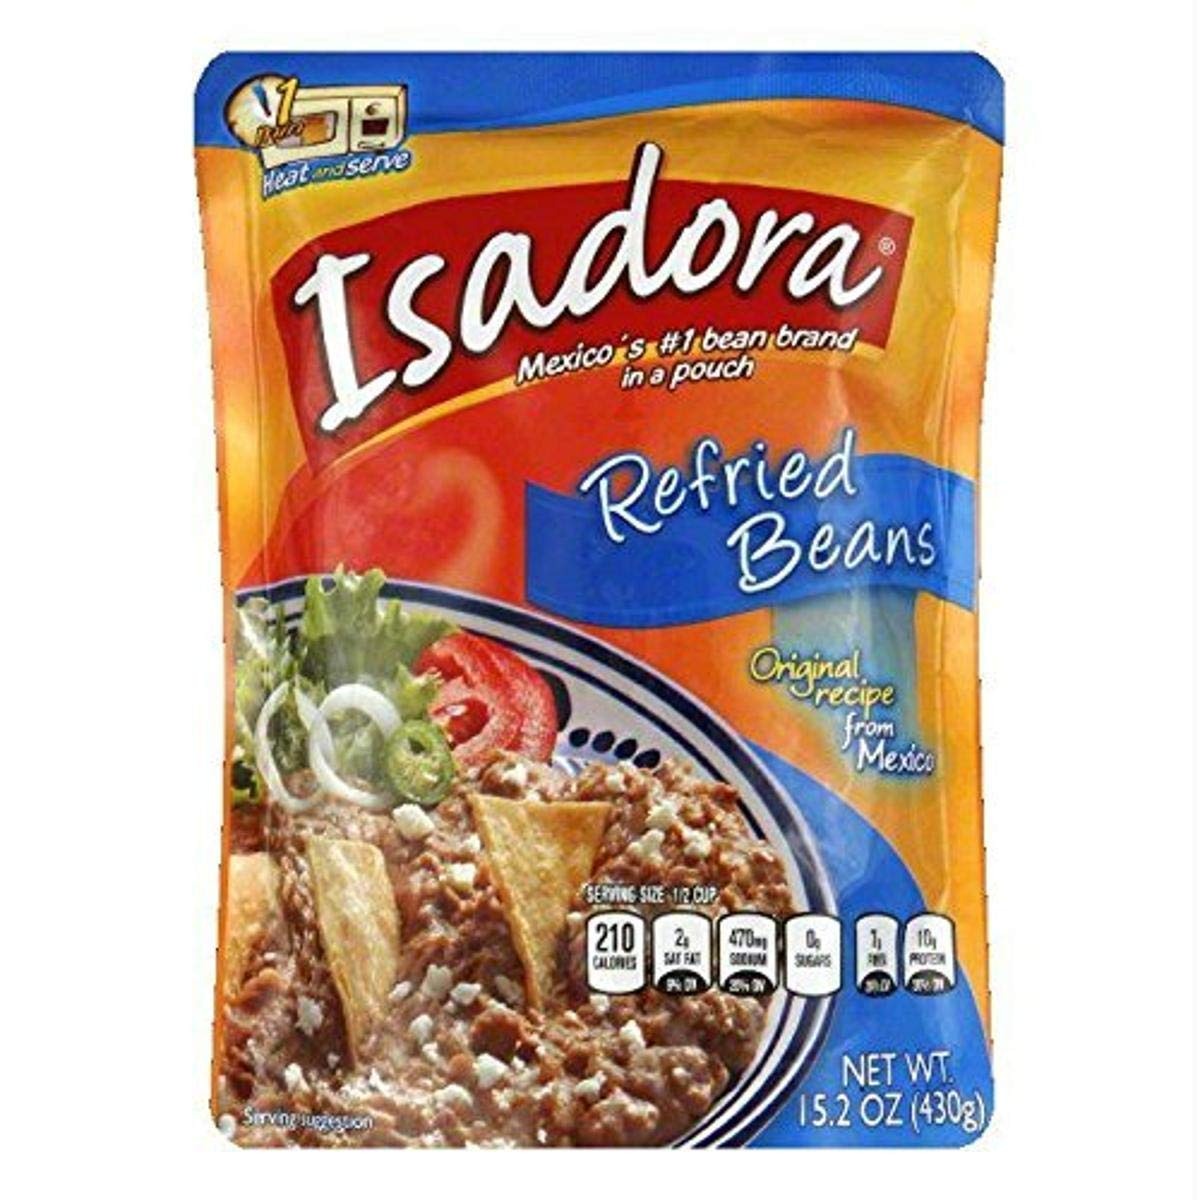
Item Name: BEAN REFRIED ORIG RECIPE
Bullet Point: Great Product
Value: 15.2
Unit: Ounce

Price: 2.34